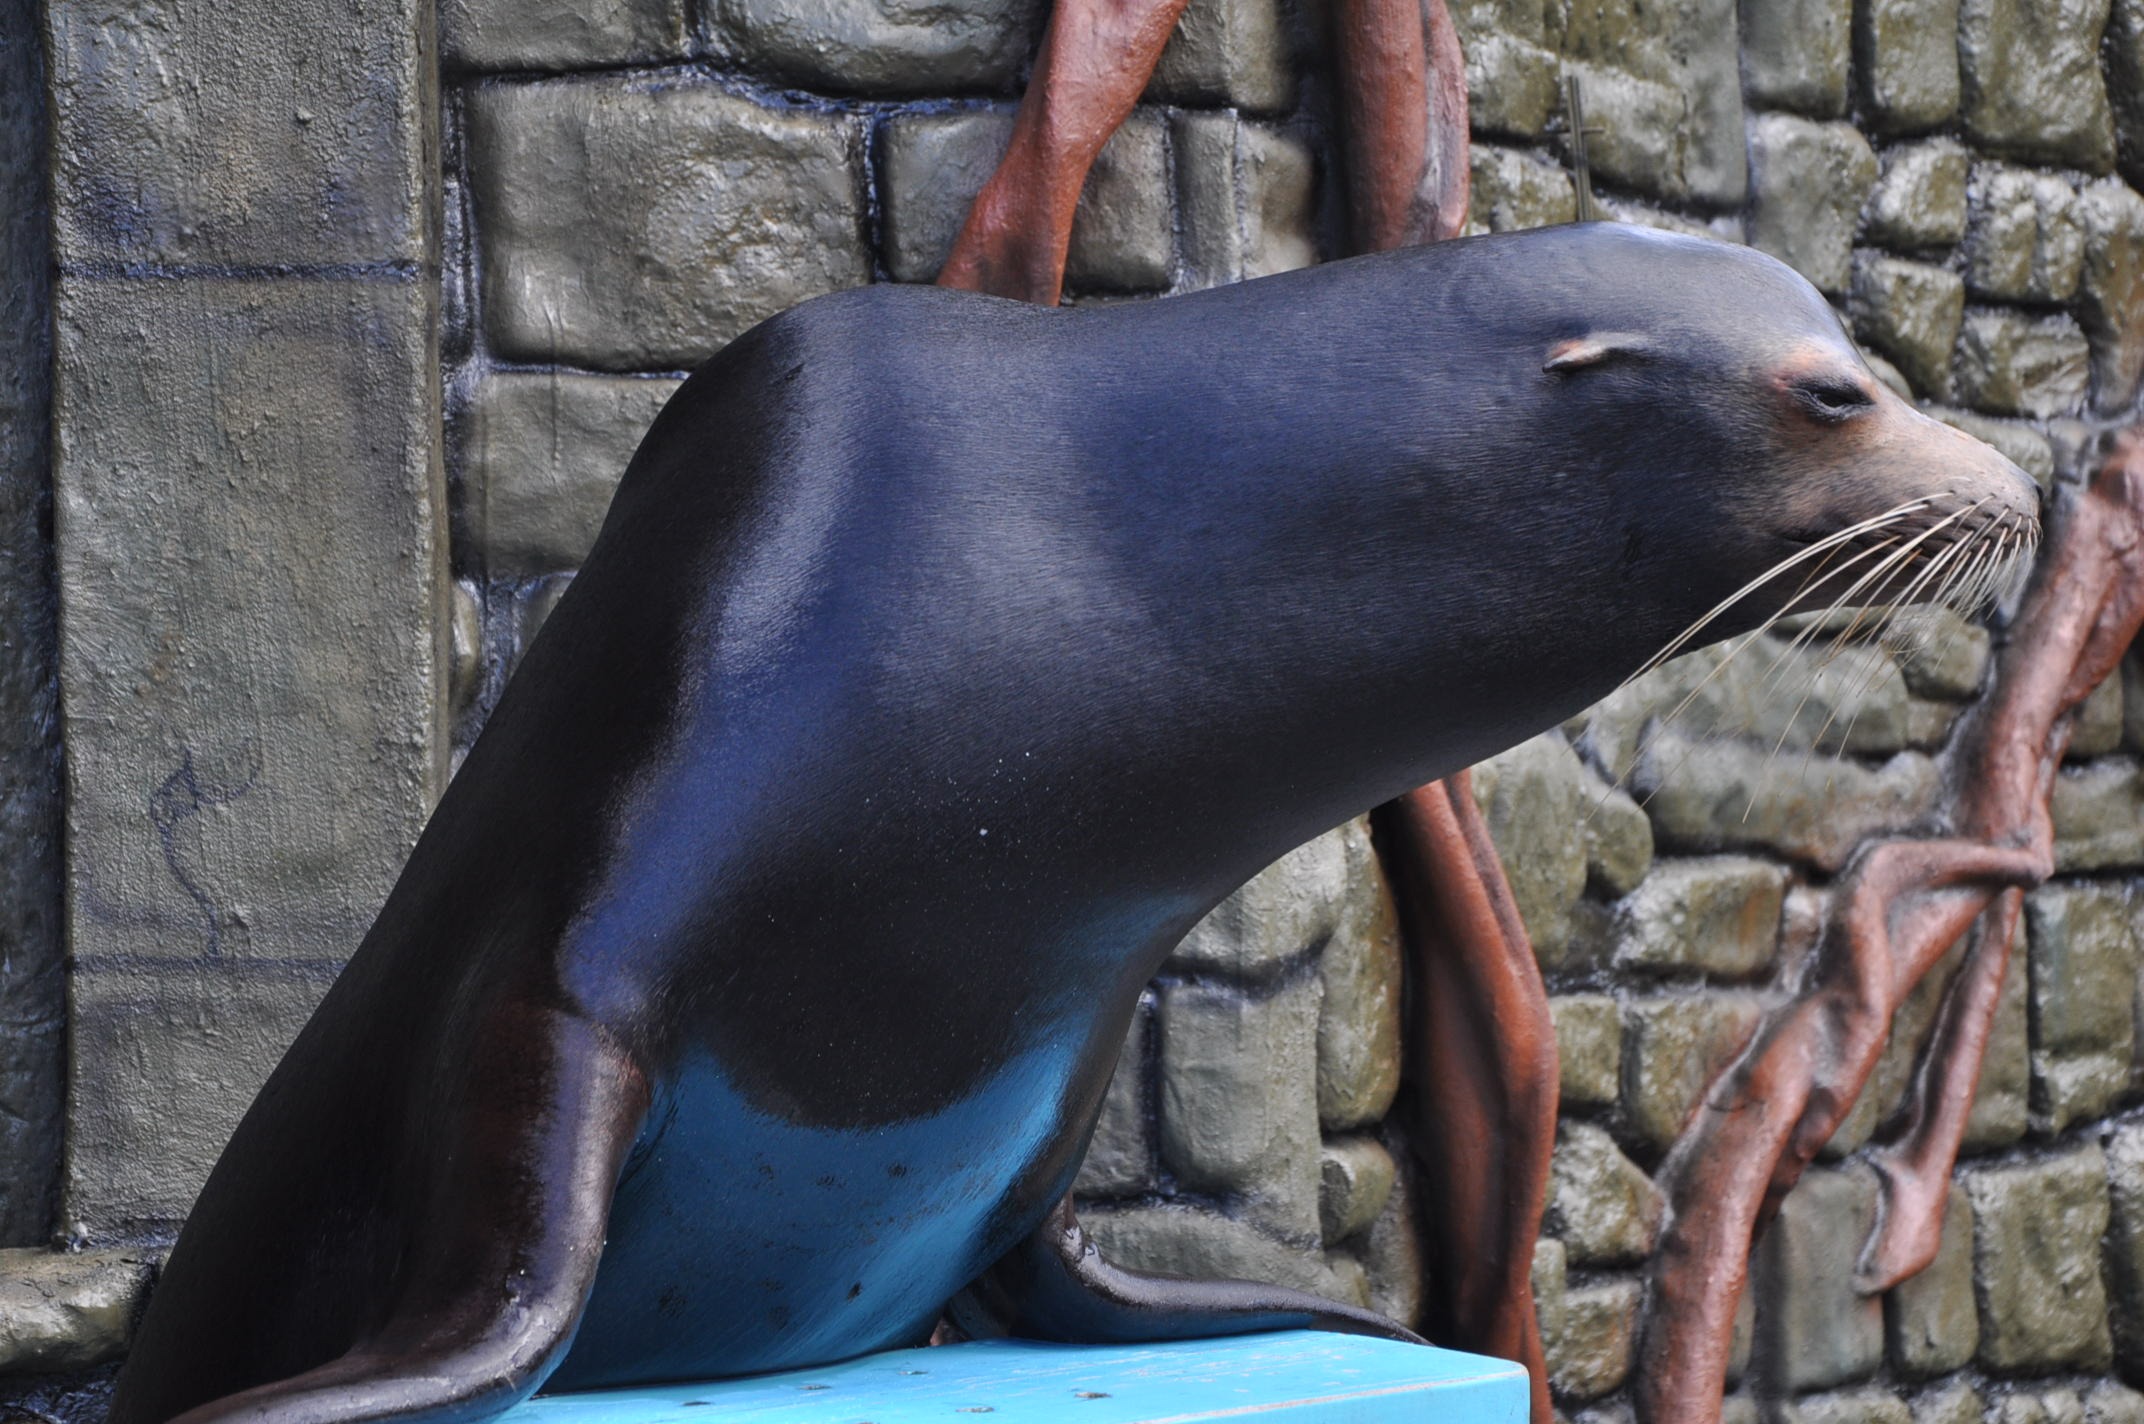
sea, water, animal, cute, wildlife, zoo, mammal, aquatic, seal, fauna, lion, swimming, whiskers, marine, seals, vertebrate, animal world, cozumel, marine mammal